American Revolution

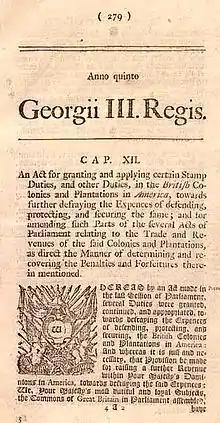
Notice of the Stamp Act 1765 in a colonial newspaper

George Grenville became prime minister in 1763, and "the need for money played a part in every important decision made by Grenville regarding the colonies—and for that matter by the ministries that followed up to 1776." The national debt had grown to £133 million with annual debt payments of £5 million (out of an £8 million annual budget). Stationing troops in North America on a permanent basis would cost another £360,000 a year. On a per capita basis, Americans only paid 1 shilling in taxes to the empire compared to 26 shillings paid by the English. Grenville believed that the colonies should help pay the troop costs.